Sevier County Courthouse (Tennessee)

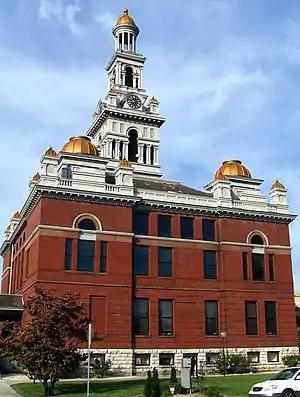

The Sevier County Courthouse in Sevierville, Tennessee is a historic courthouse built in 1895. It was listed on the National Register of Historic Places in 1971.